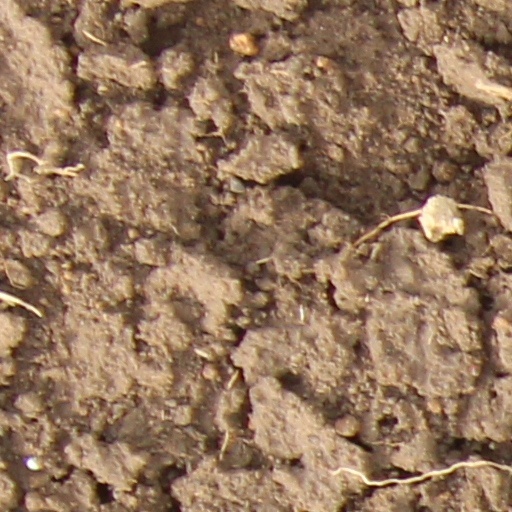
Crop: wheat